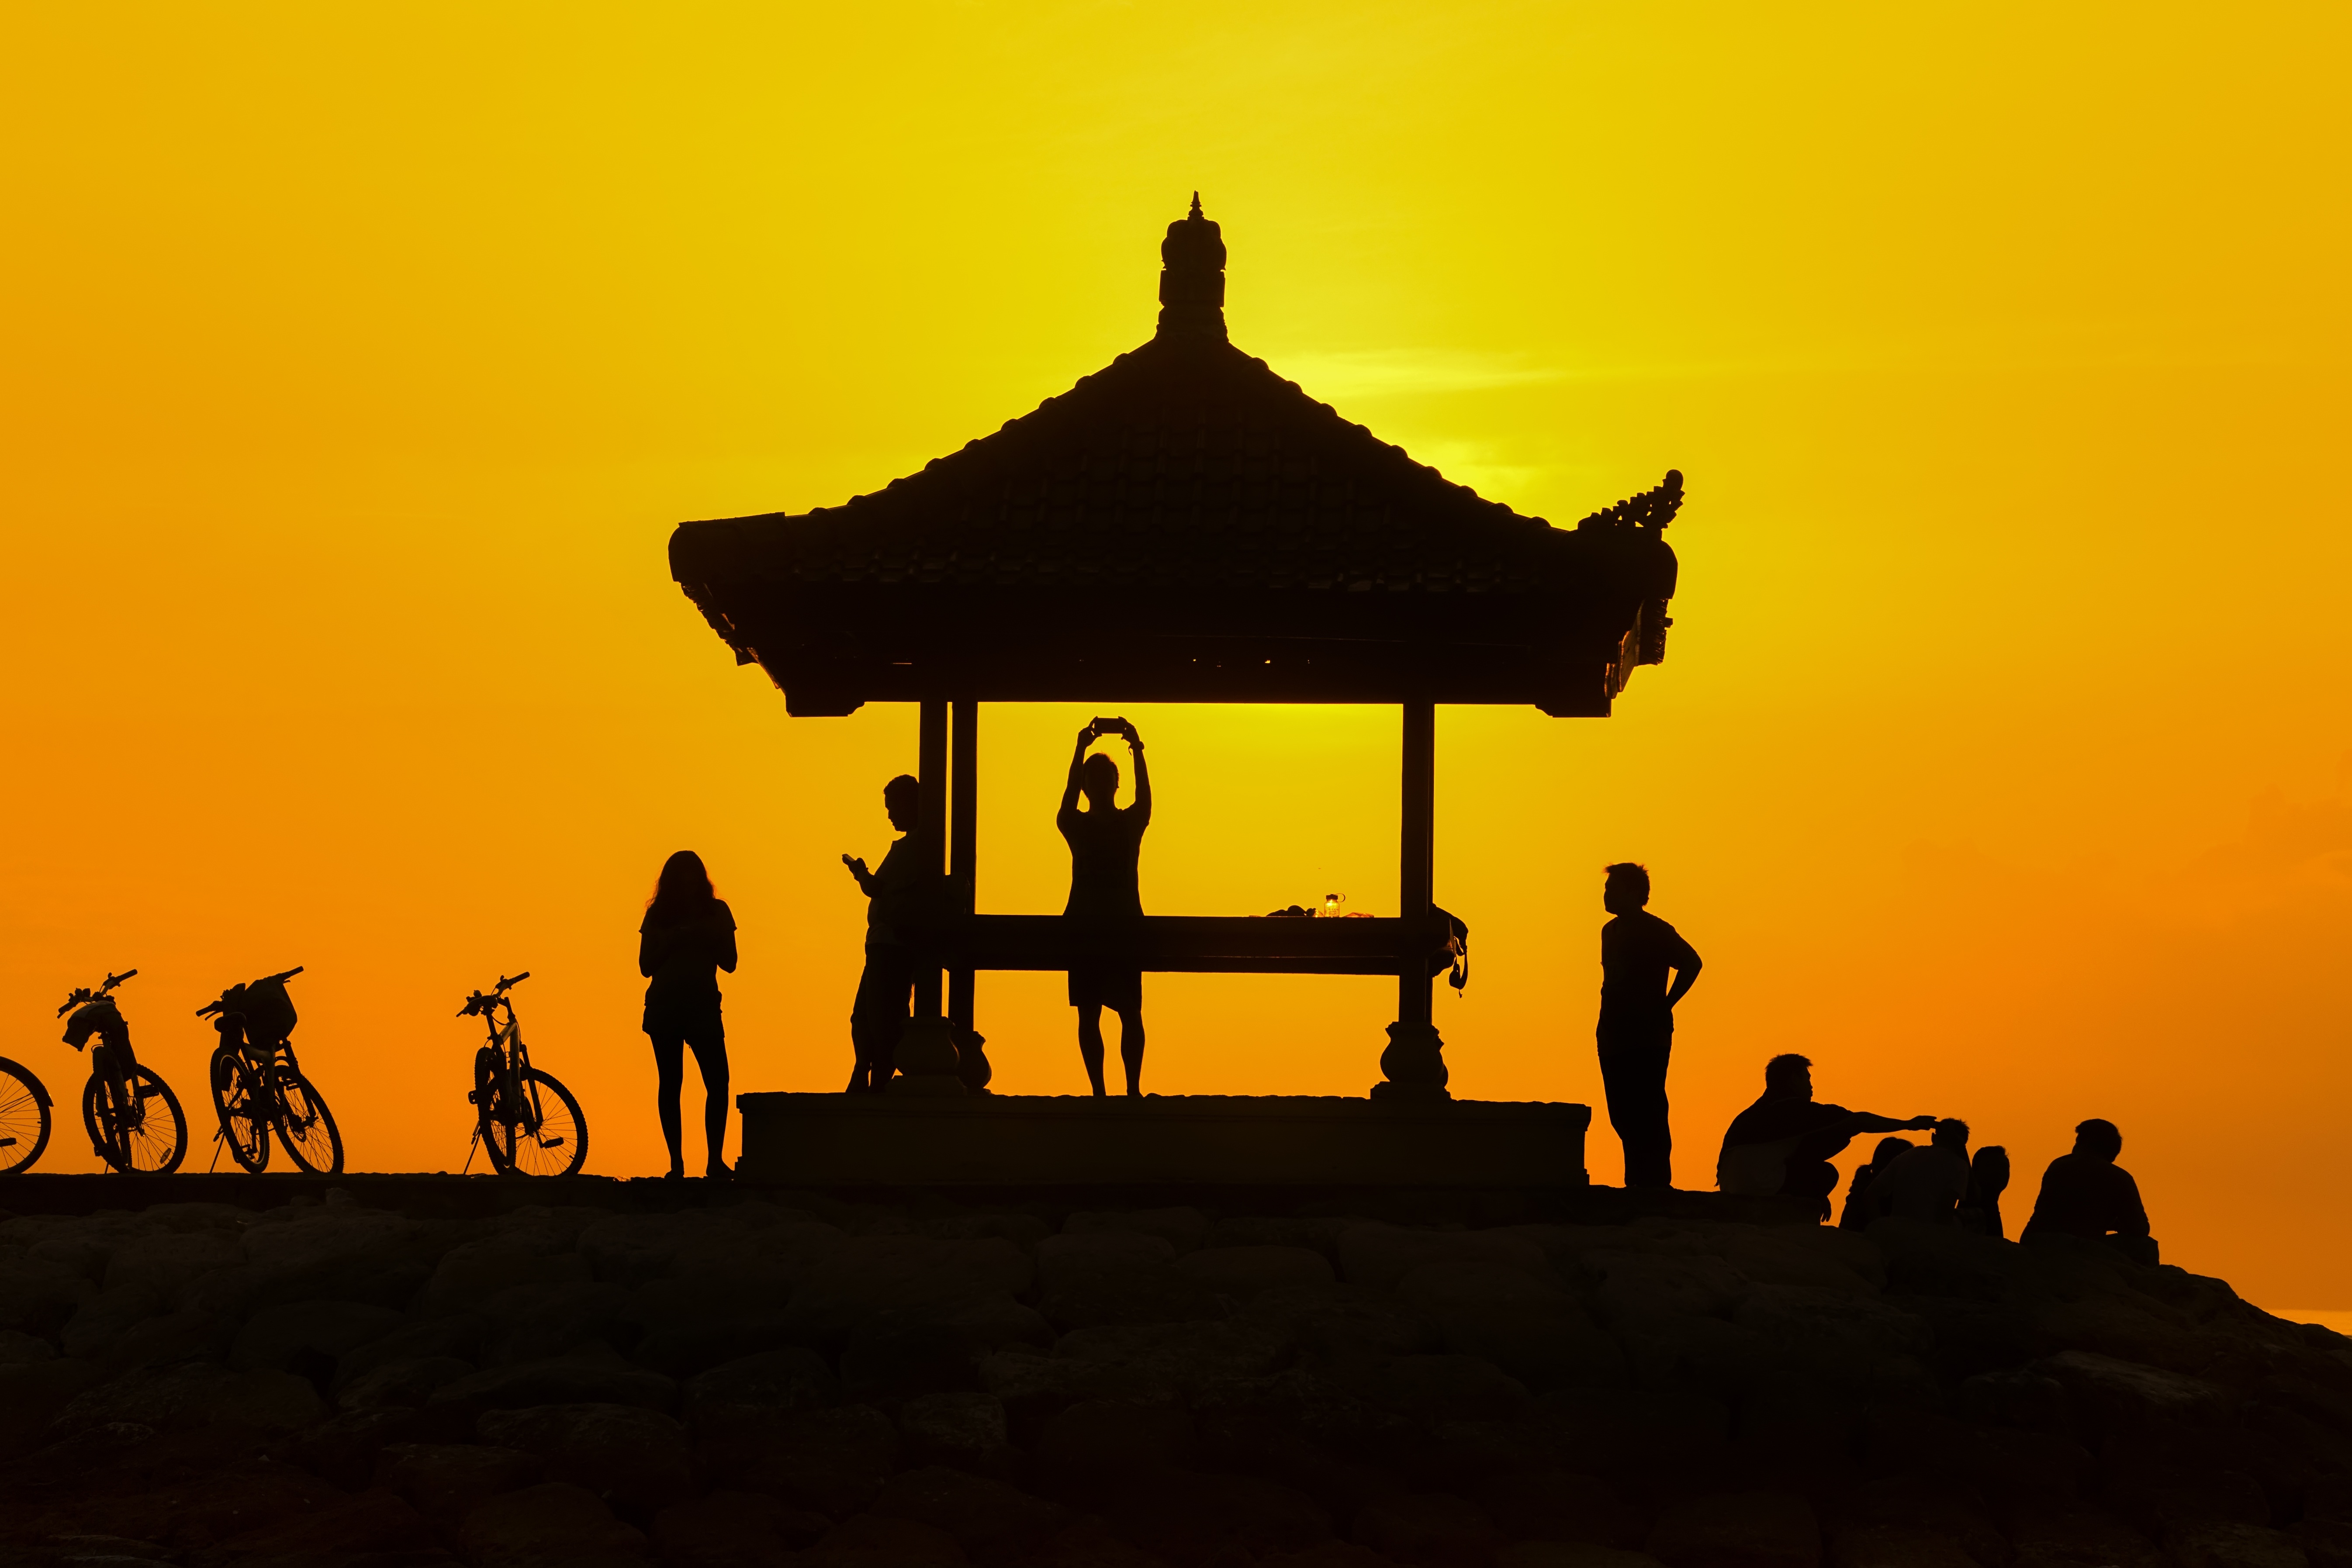
horizon, silhouette, people, sunrise, sunset, morning, dawn, dusk, evening, yellow, temple, turret